Point Dume

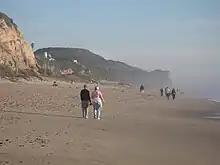
Point Dume viewed from the northwest on Zuma Beach.

Point Dume is a promontory on the coast of Malibu, California that juts out into the Pacific Ocean. The point, a long bluff, forms the northern end of the Santa Monica Bay. Point Dume Natural Area affords a vista of the Palos Verdes Peninsula and Santa Catalina Island. Zuma Beach lies to its immediate northwest.